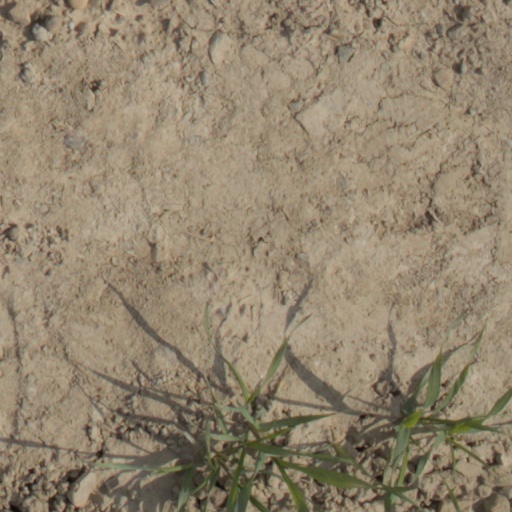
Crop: wheat